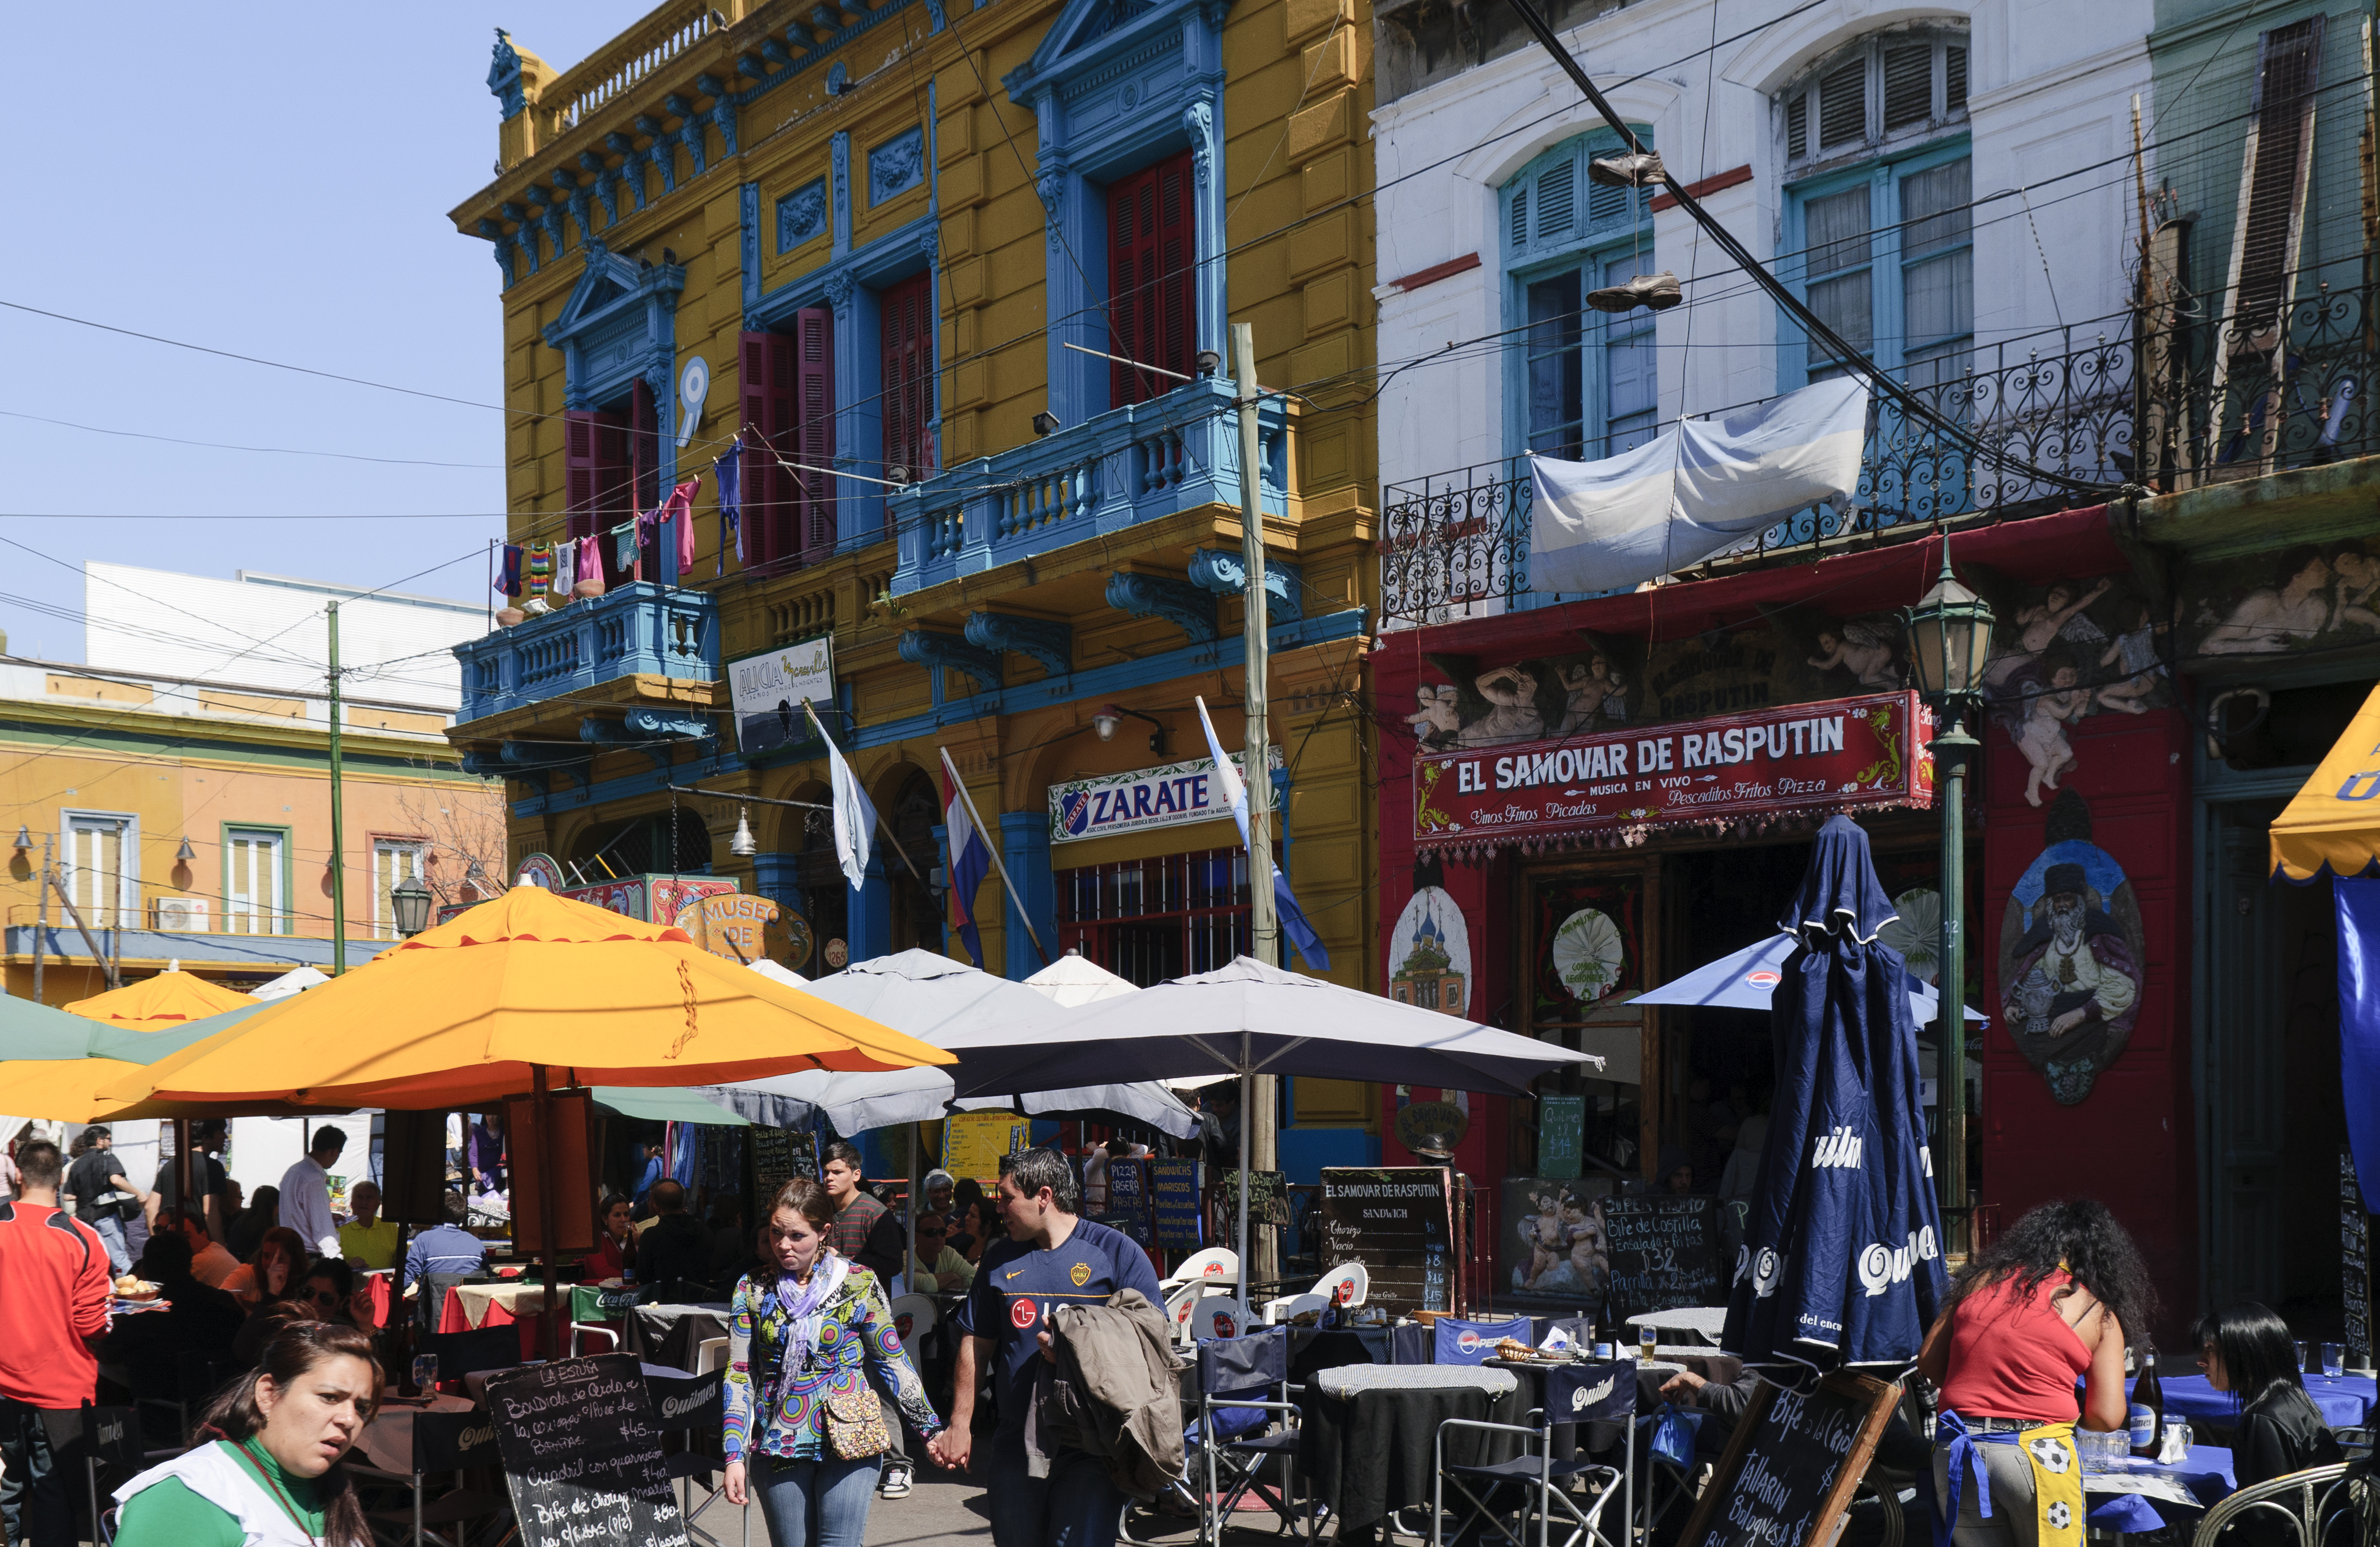
street, town, city, crowd, downtown, market, nikon, public space, argentina, buenosaires, aires, d300, approved, neighbourhood, human settlement